Ed Morgan (baseball)

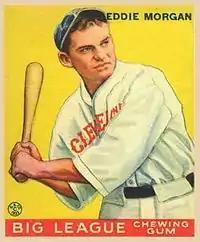

Edward Carre Morgan (May 22, 1904 – April 9, 1980) was a baseball player for the Cleveland Indians and Boston Red Sox.